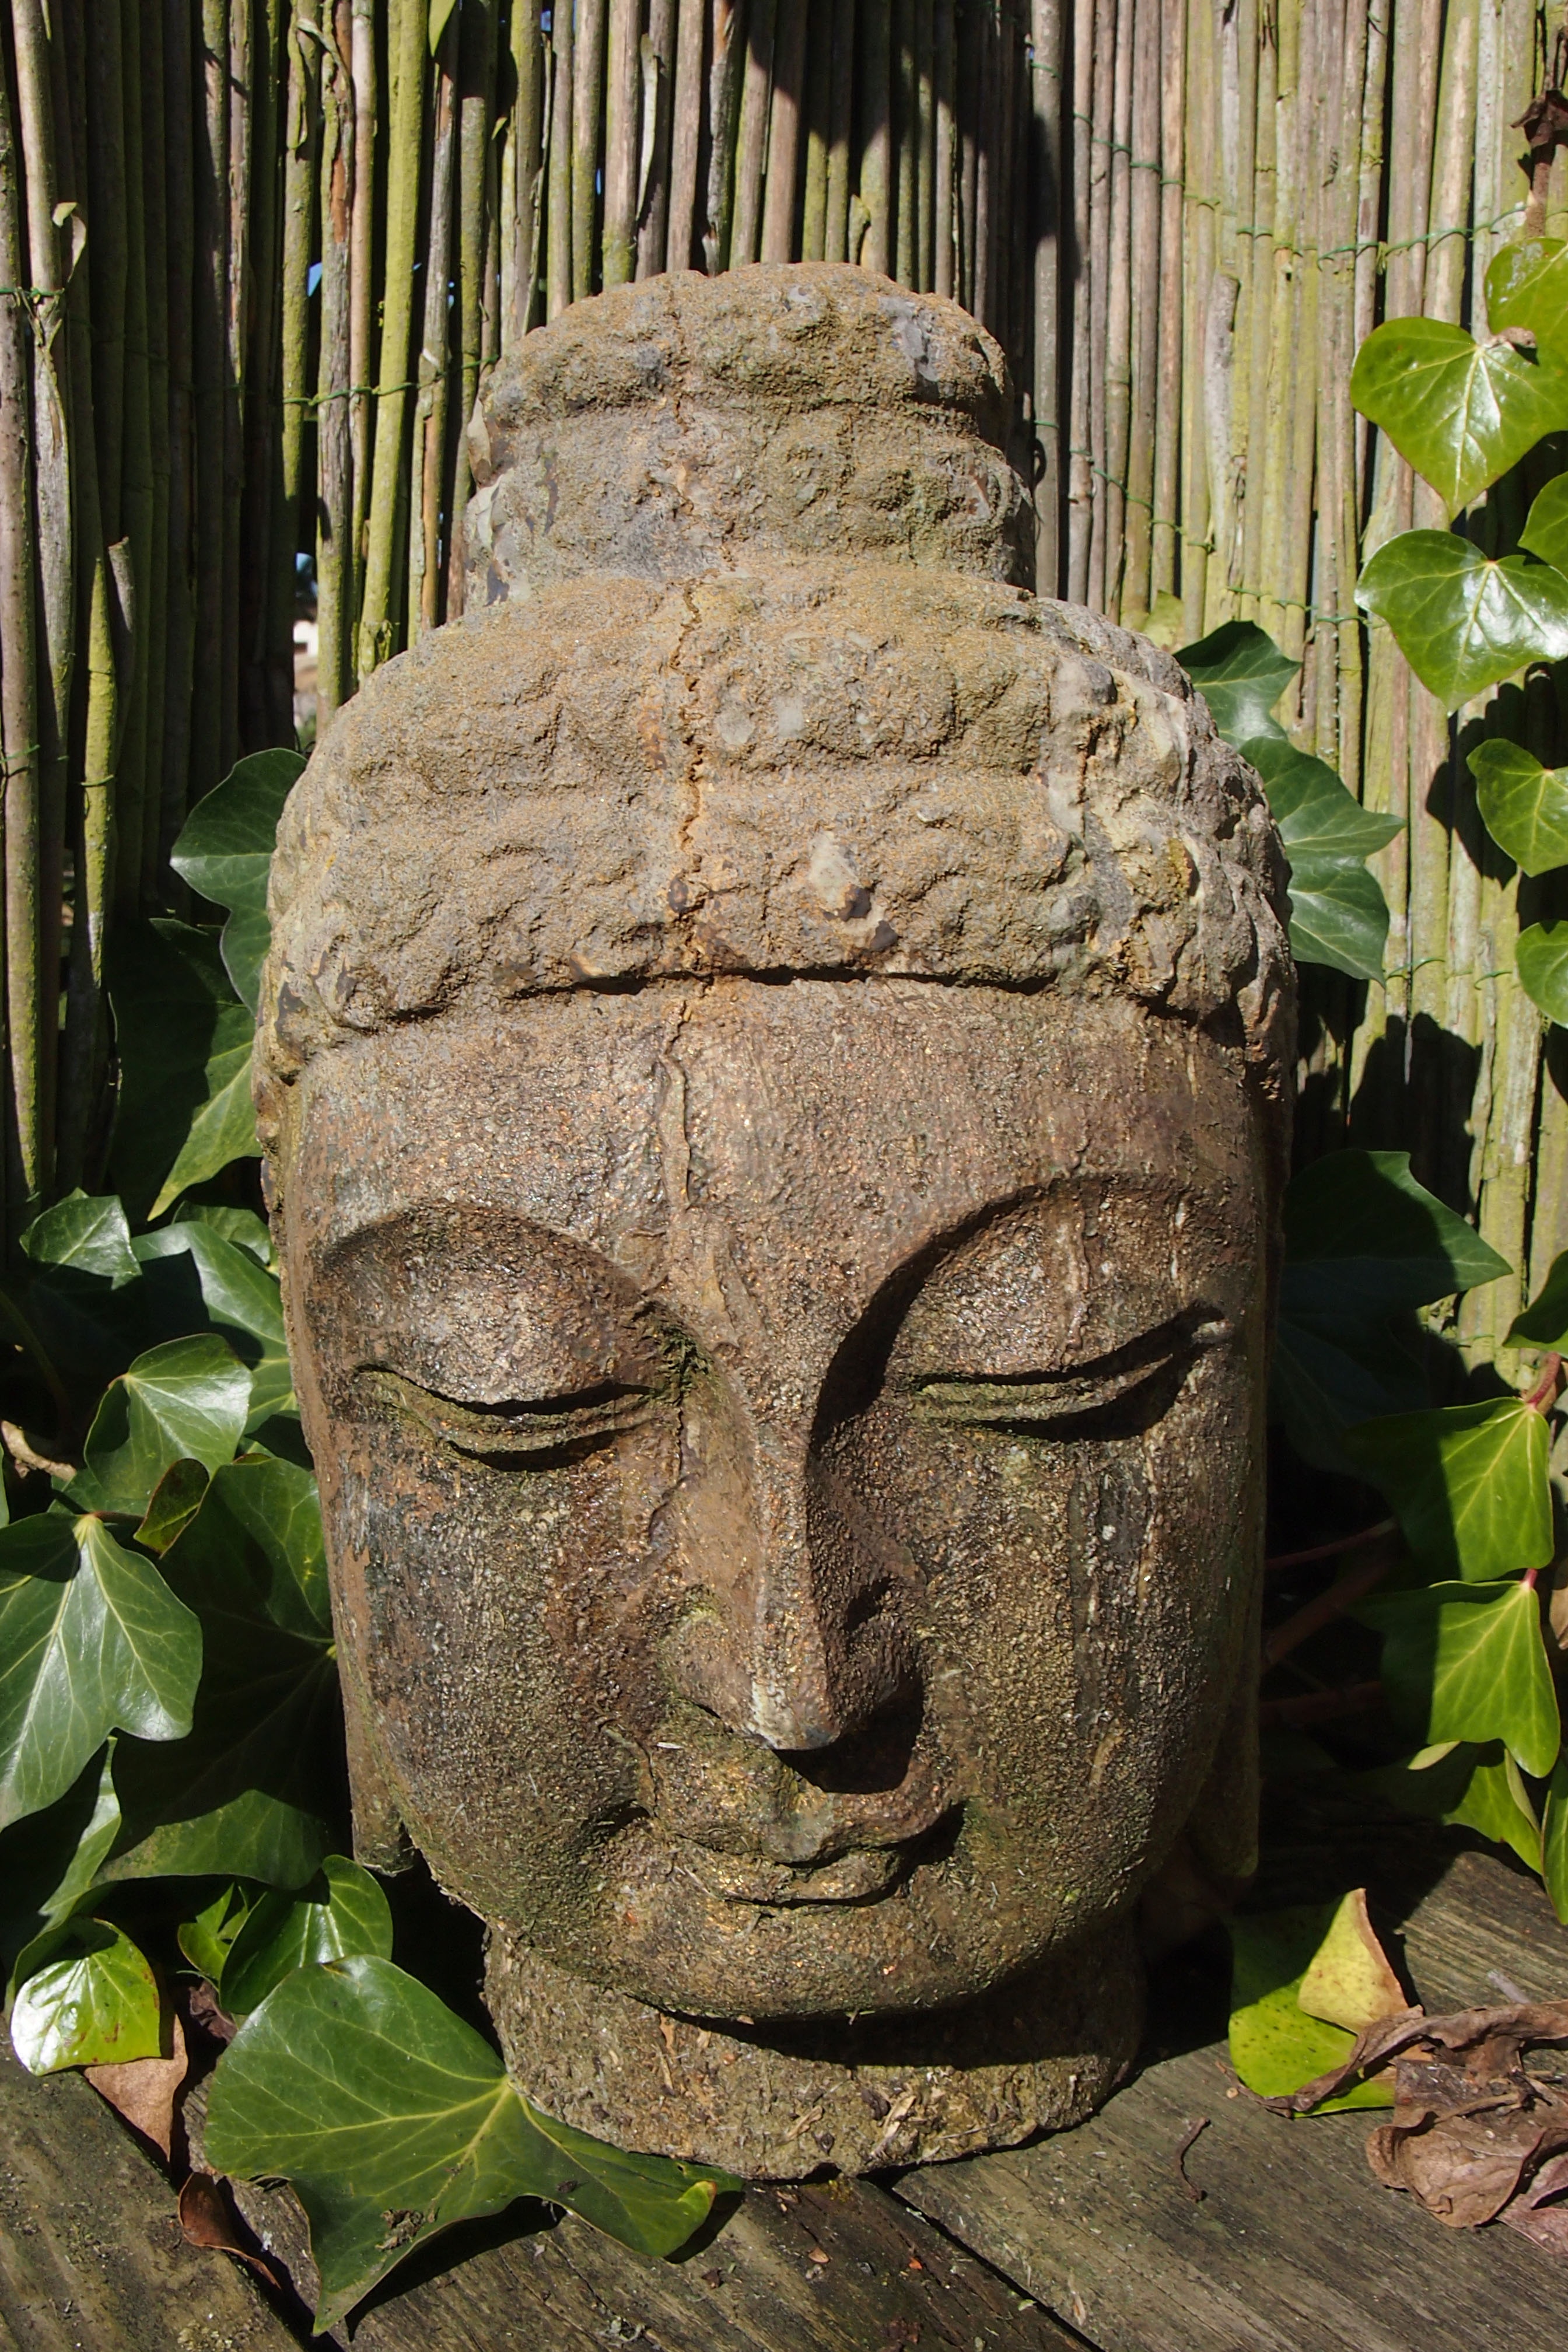
tree, rock, wood, sun, stone, monument, statue, jungle, ivy, rest, garden, sculpture, art, figure, meditation, temple, faith, buddha, bust, carving, harmony, stele, reincarnation, transcendence, tiki, gautama buddha, ancient history, outdoor structure